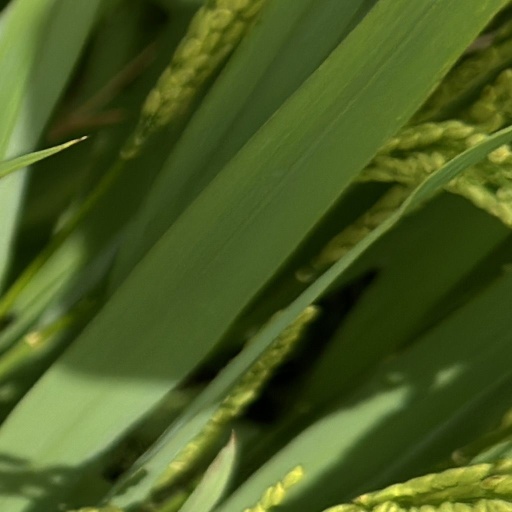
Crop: rice